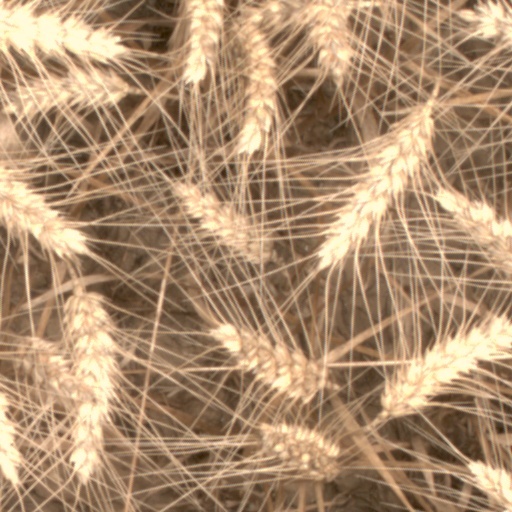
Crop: wheat